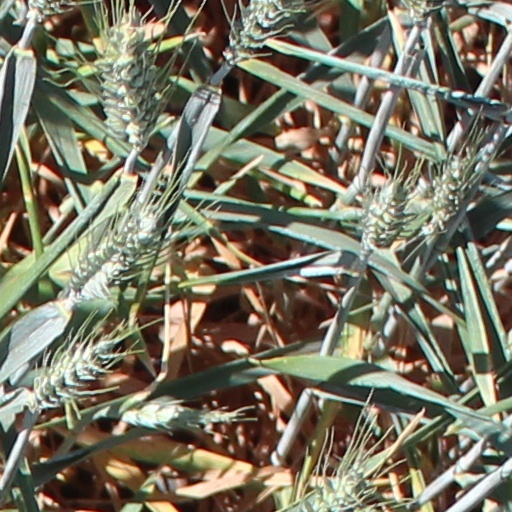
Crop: wheat